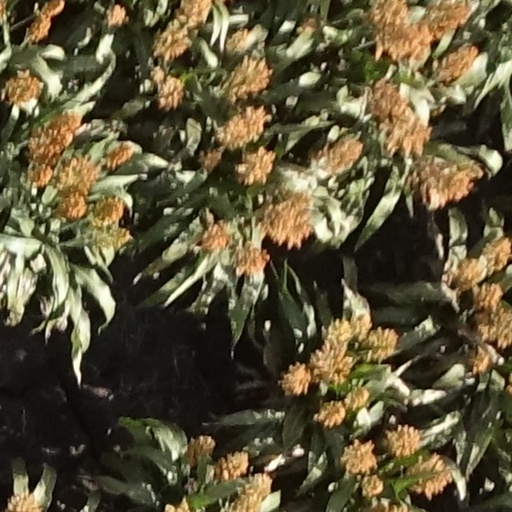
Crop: sorghum